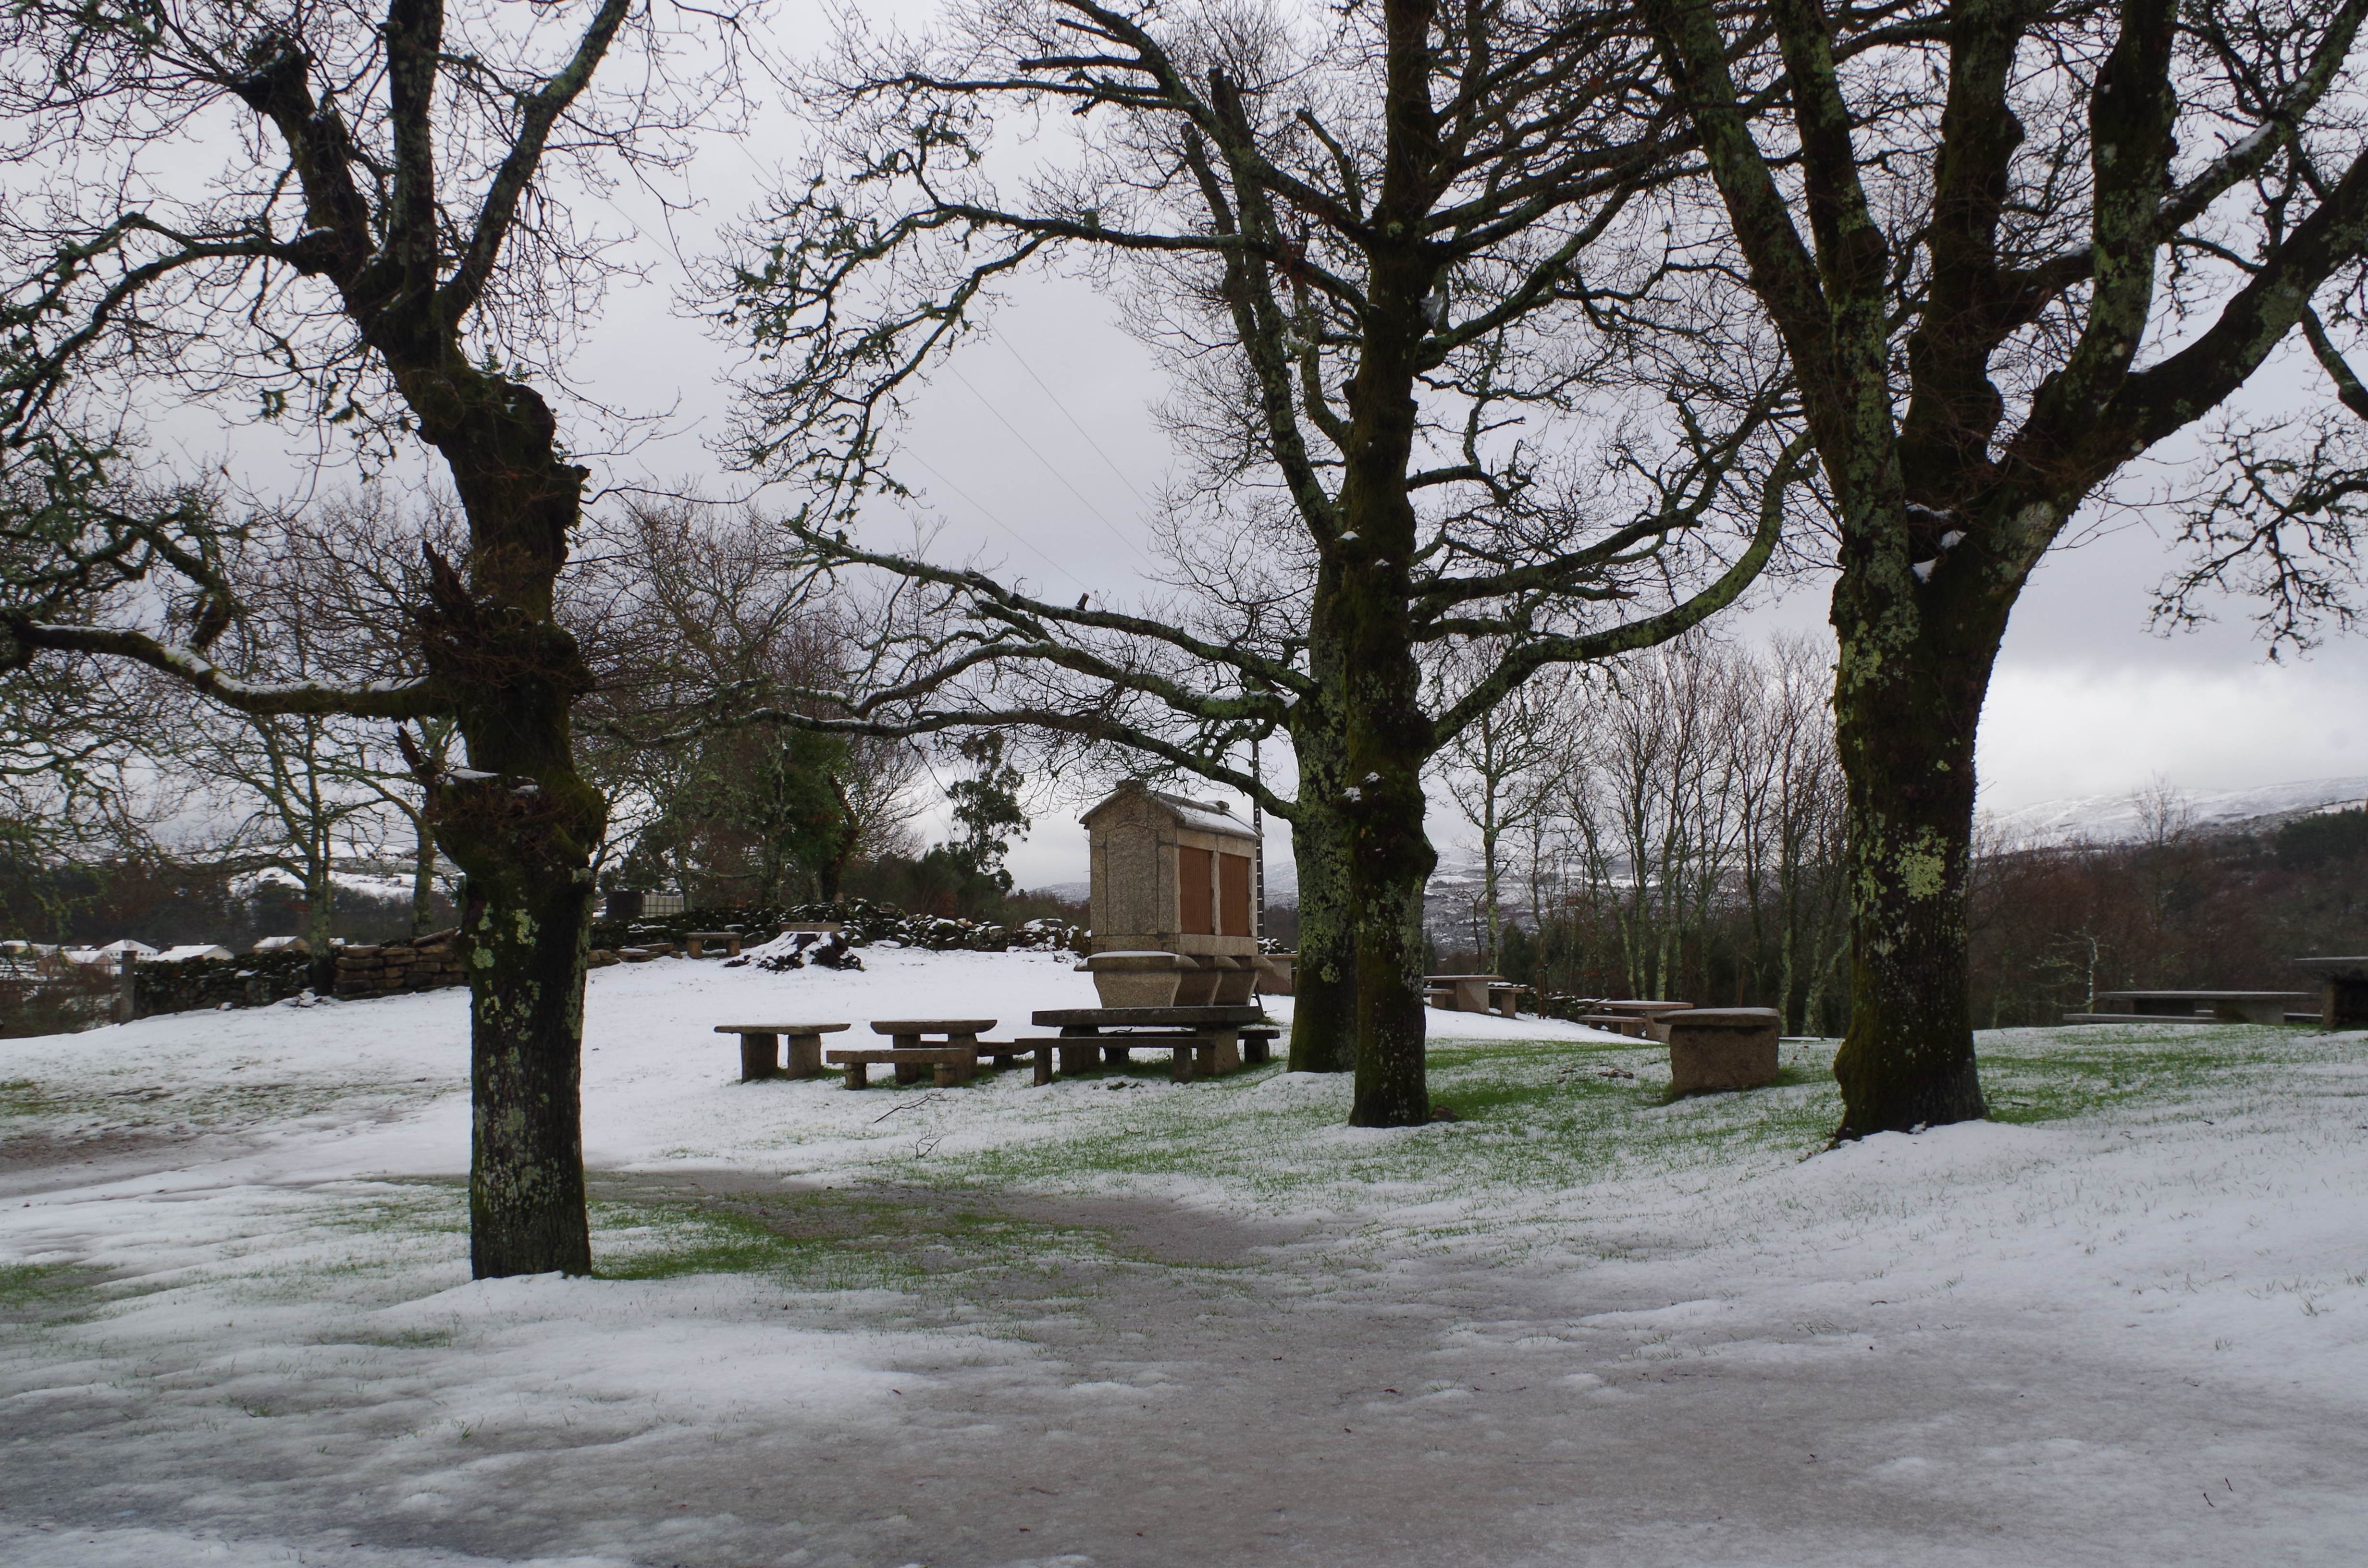
landscape, tree, snow, winter, weather, season, spain, galicia, pontevedra, paisajes, woodland, espana, ggl1, gaby1, alama, pentaxk30, opelete, pontevedragaliciaespa a, woody plant